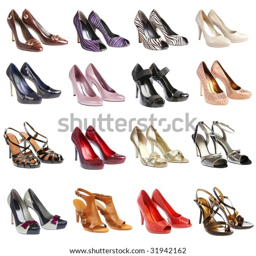
female shoes on a white background